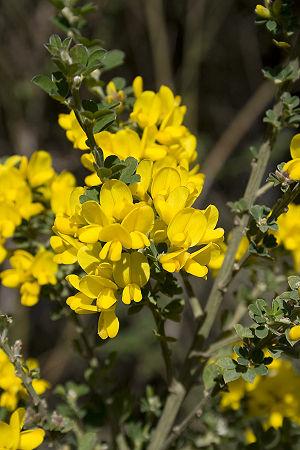
Cette liste de Tracheophyta de Bosnie-Herzégovine, ainsi que d’espèces introduites est un aperçu incomplet d’espèces de mousses, de fougères, de gymnospermes et d’angiospermes citées dans la littérature disponible en langues bosniaque, croate, serbe et serbo-croate. Cet aperçu n’inclue pas des espèces cultivées ni celles occasionnellement introduites.